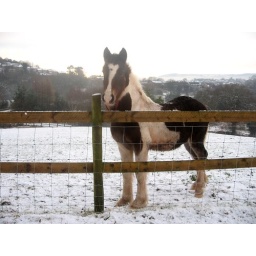
A horse looking over a fence on snowy Lodge Hill near Newport on Christmas Eve 2009.